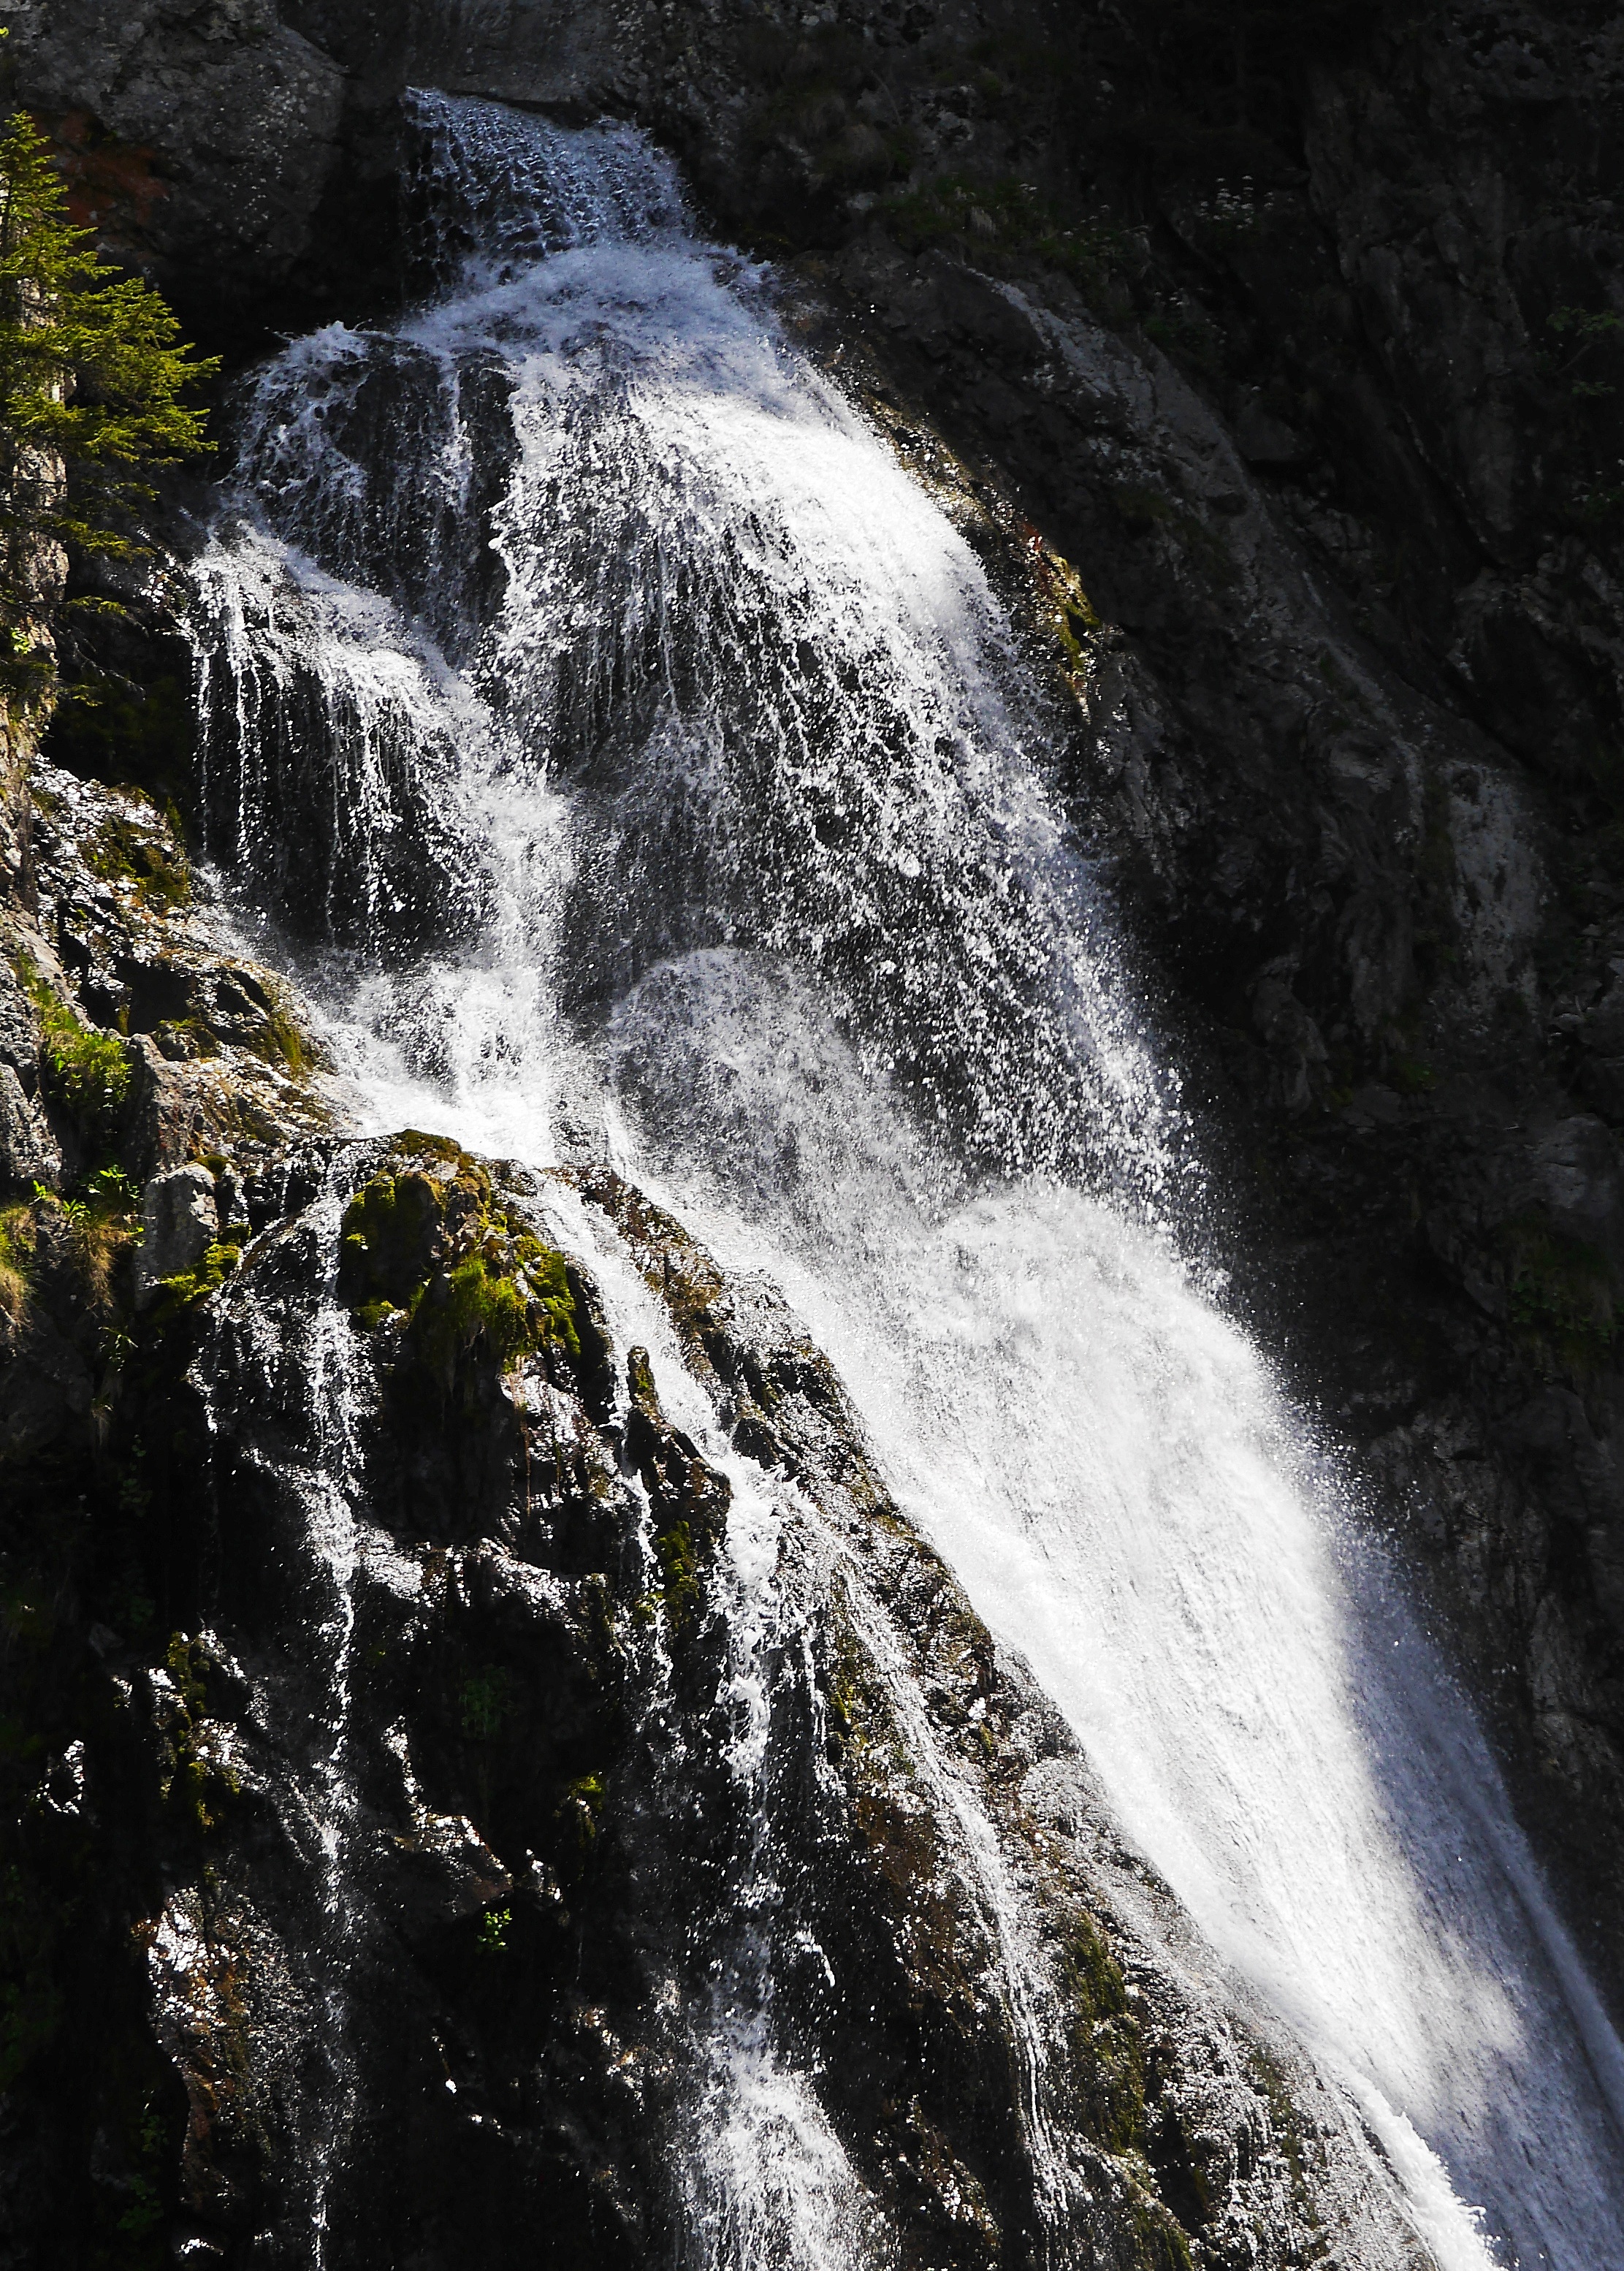
water, nature, rock, waterfall, cold, stream, rapid, alpine, body of water, wasserfall, tributary, high mountains, water feature, watercourse, south of france, alpes maritimes, maritime alps, glacier water, le bor on, v subie, katerrakt